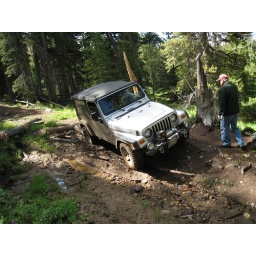
Billy and Jim's Jeep in mud at tree across road